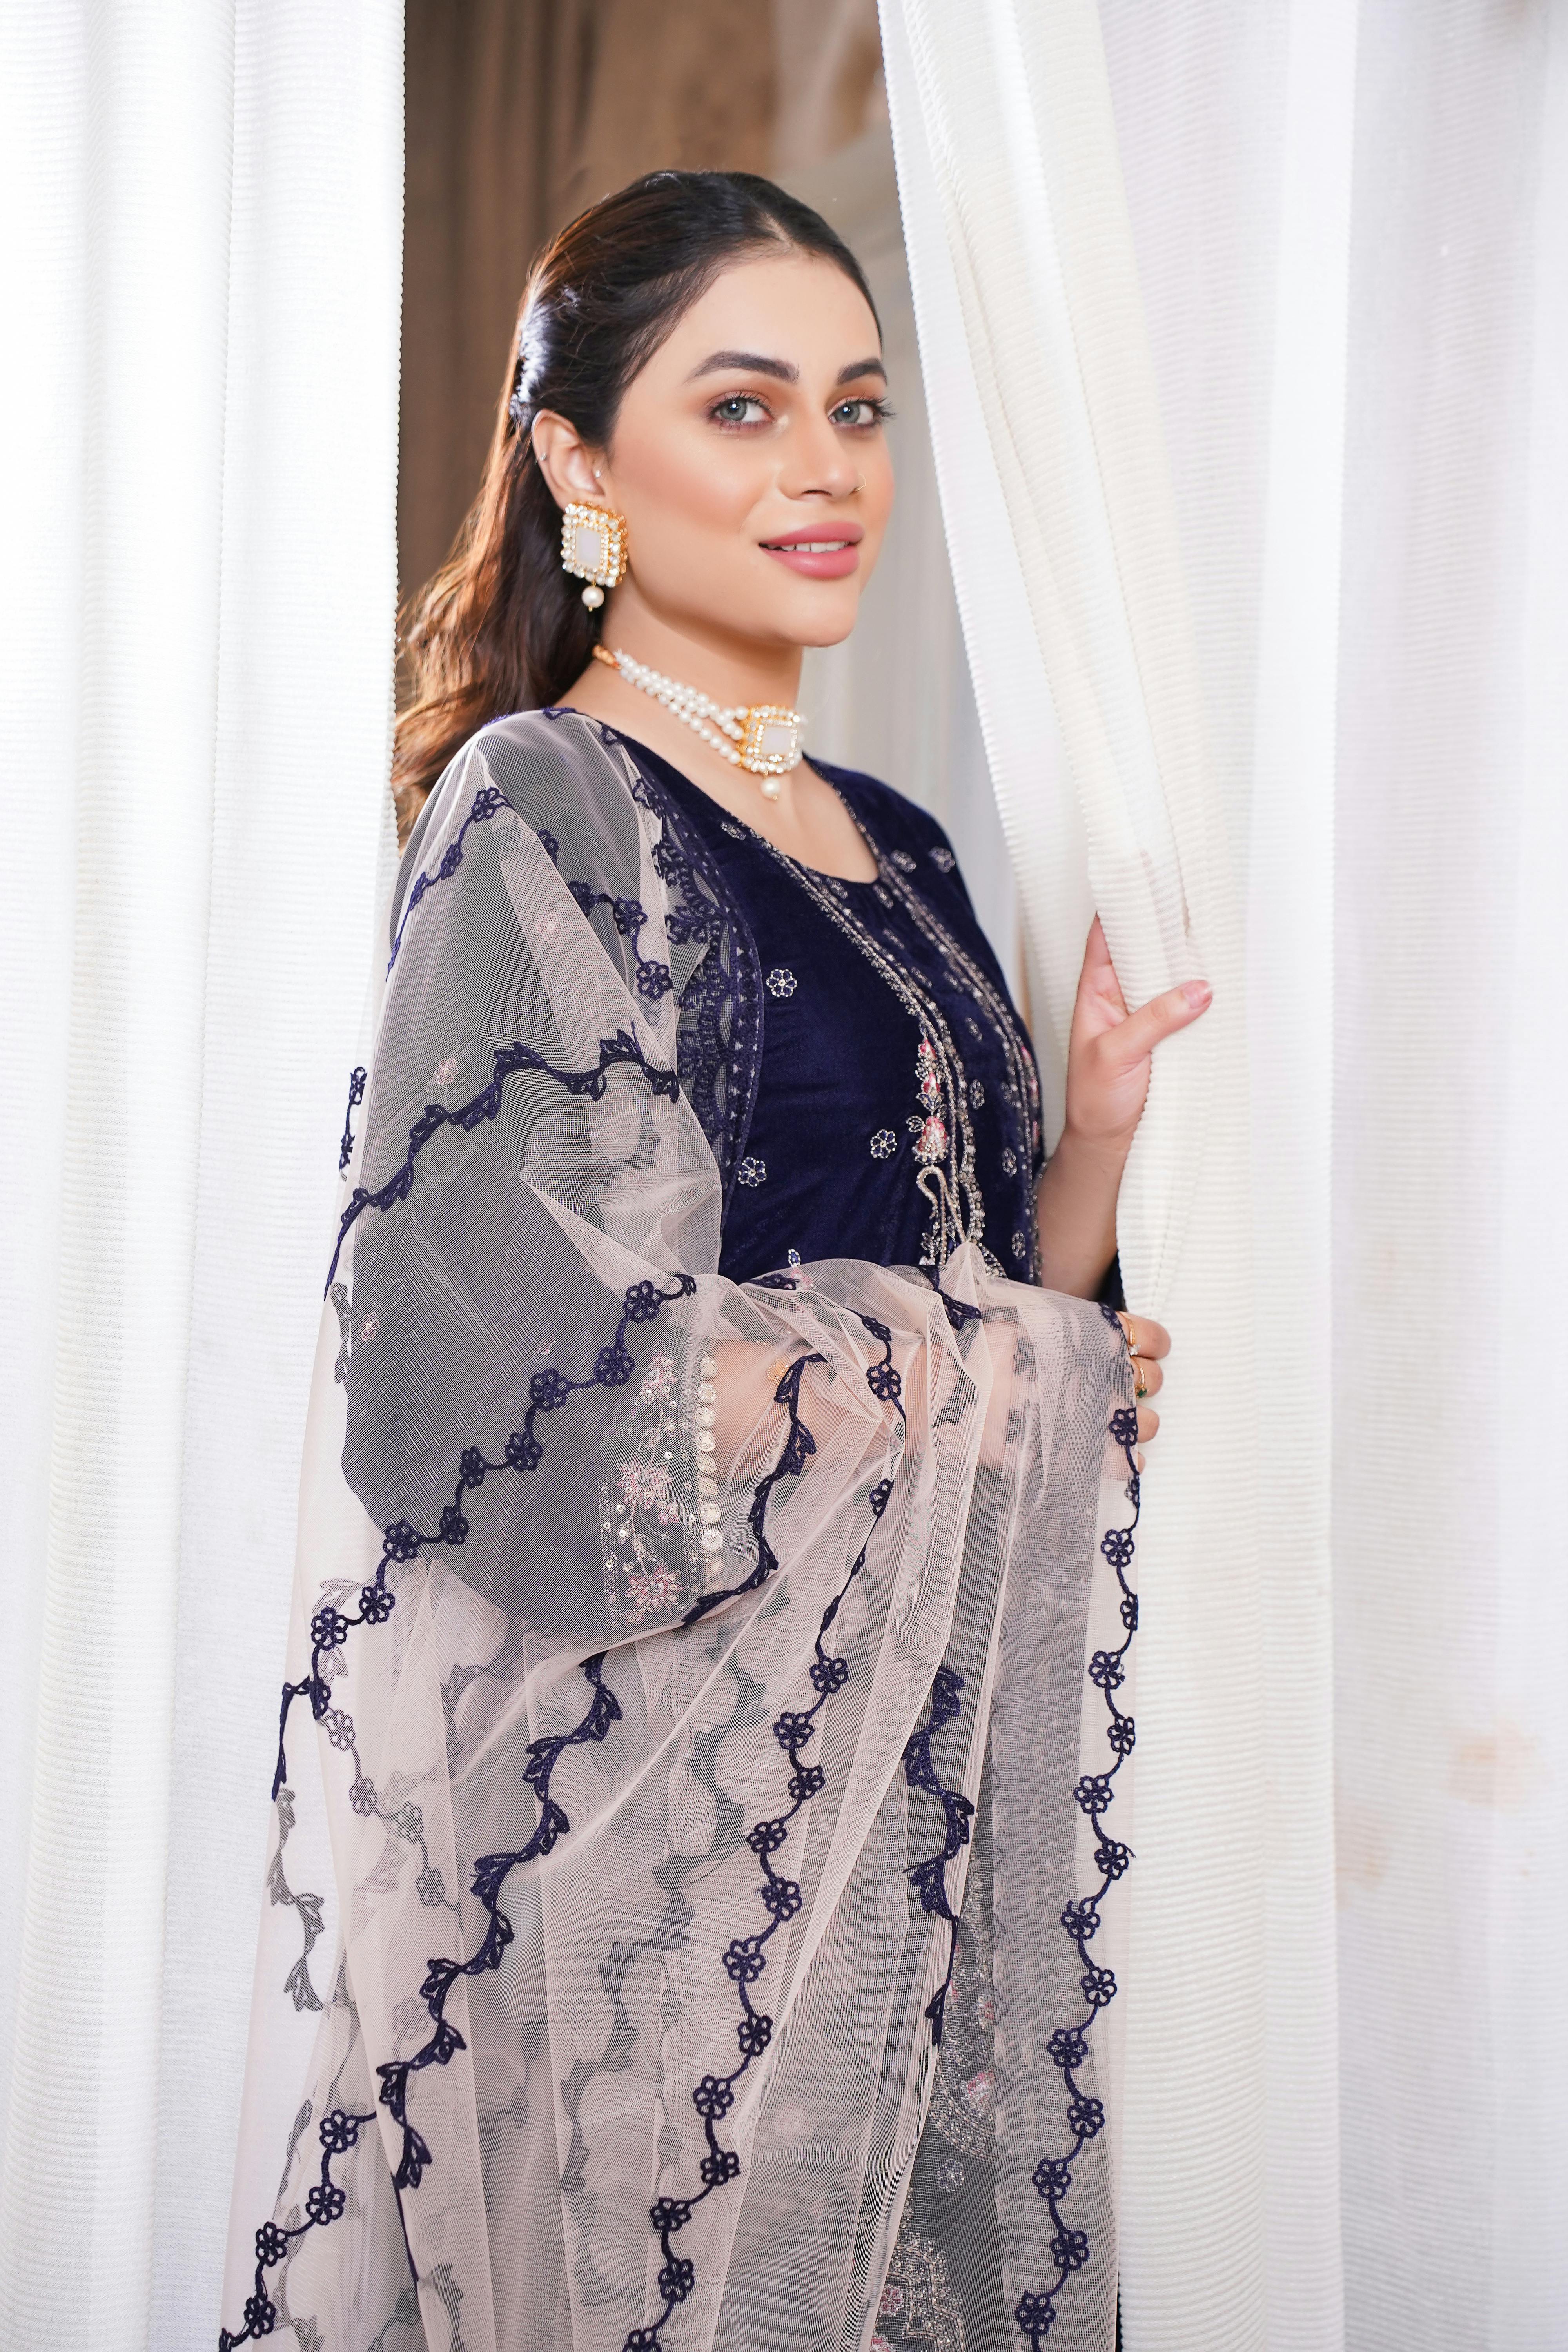
woman, textile, fashion, fashion design, sari, embroidery, silk, lace, embellishment, photo shoot, pattern, haute couture, See through clothing, stole